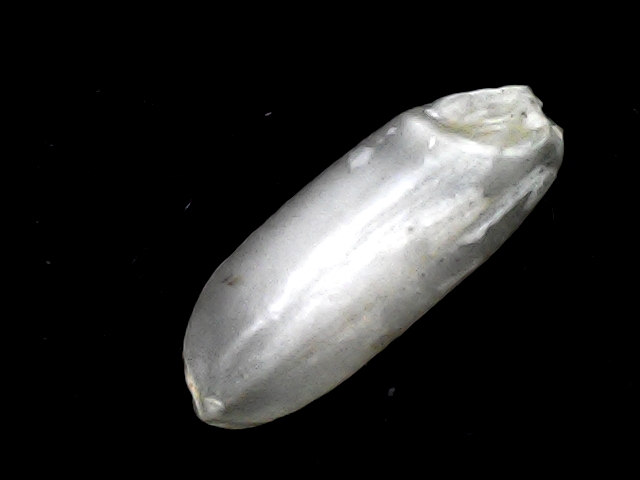
Rice variety: BD51